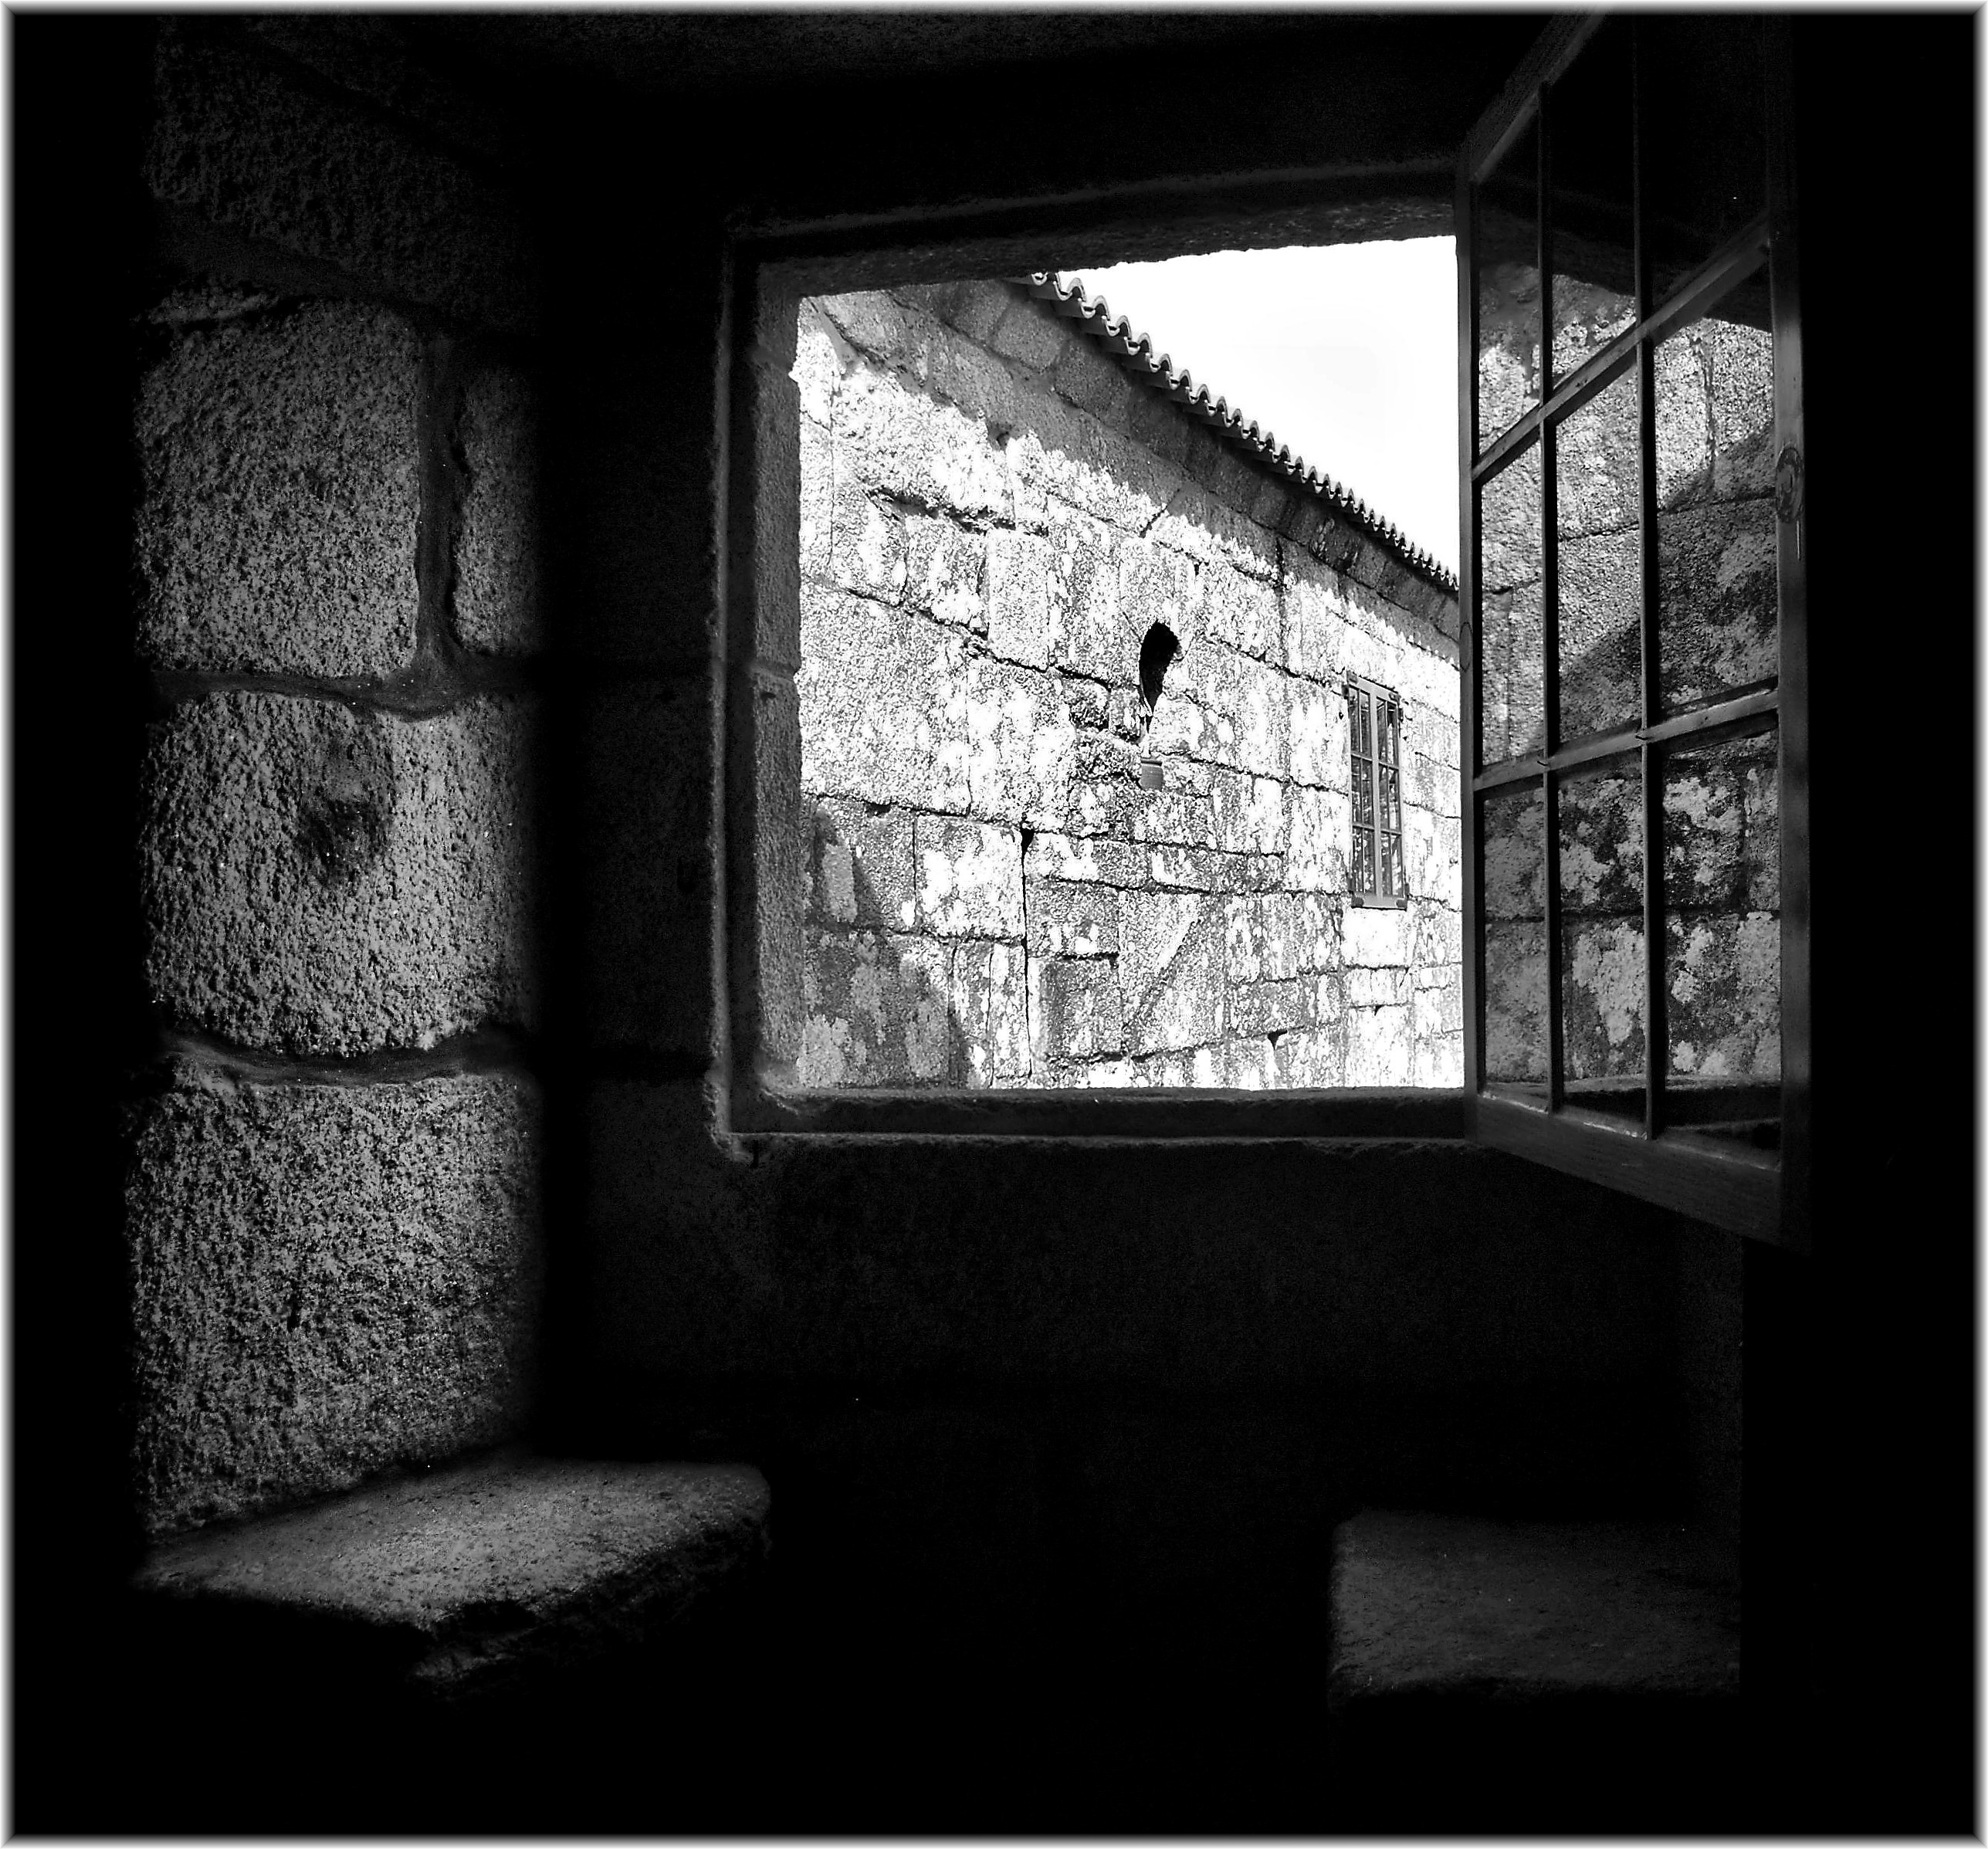
light, black and white, white, photography, window, wall, darkness, black, monochrome, symmetry, photograph, image, shape, blackwhitephotos, monochrome photography, film noir